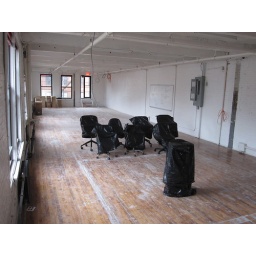
chair installation before construction begins in the new office space